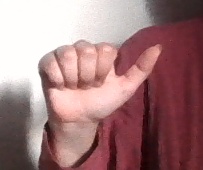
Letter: dhad